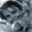
Label: girl